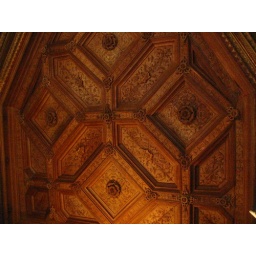
A door in Chenonceau's castle